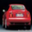
Label: automobile